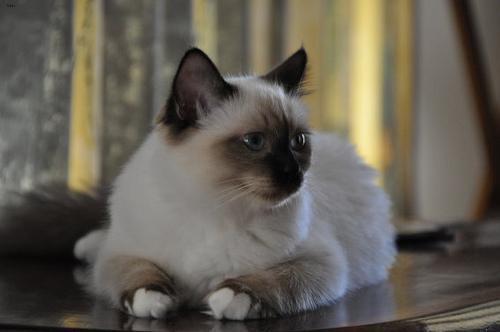
Birman